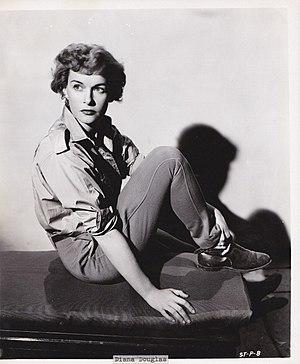
Diana Douglas est une actrice britanno-américaine, d'origine bermudienne.